Virudhagiriswarar temple

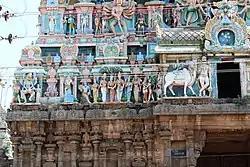
Legend of the temple

It is one of the places giving salvation to the departed. It is even considered holier than Holy Kasi i.e. Varanasi. As believed in Kasi, here too Mother Viruthambigai places the departed souls on her lap and fan them with the pallu of her Sari while Shiva chants the Namasivaya mantra in the ears of the dead ensuring his/her salvation. Hence in olden days people of Virudhachalam never bothered to undertake a pilgrimage to Varanasi when they become old and weak. As a result, this place is also come to known as Virudhakasi. It is also claimed that the benefit measure is a little bit more here than Kasi, hence the saying “Kasiyil Veesam Adhigam in Virudhakasi”. The ashes of the dead when dissolved in Manimuthar River change into a stone and stay underneath, according to Sthalapuranam. Shiva as Nataraja danced in Thillai for a contest. He played here for his own joy.